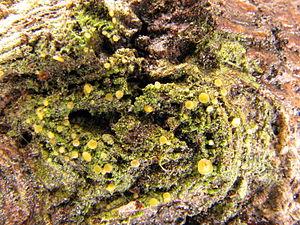
Les Orbiliomycetes sont une classe de champignons du sous-embranchement des Pezizomycotina.